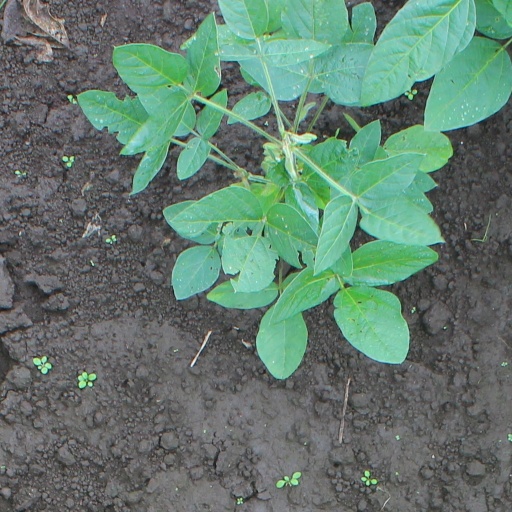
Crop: soybean